Answer in natural language. Which point is closer to the camera taking this photo, point B  or point C? Choose between the following options: C or B
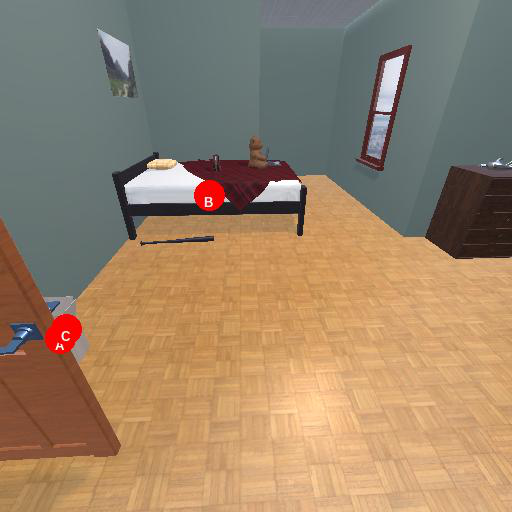
<answer>C</answer>